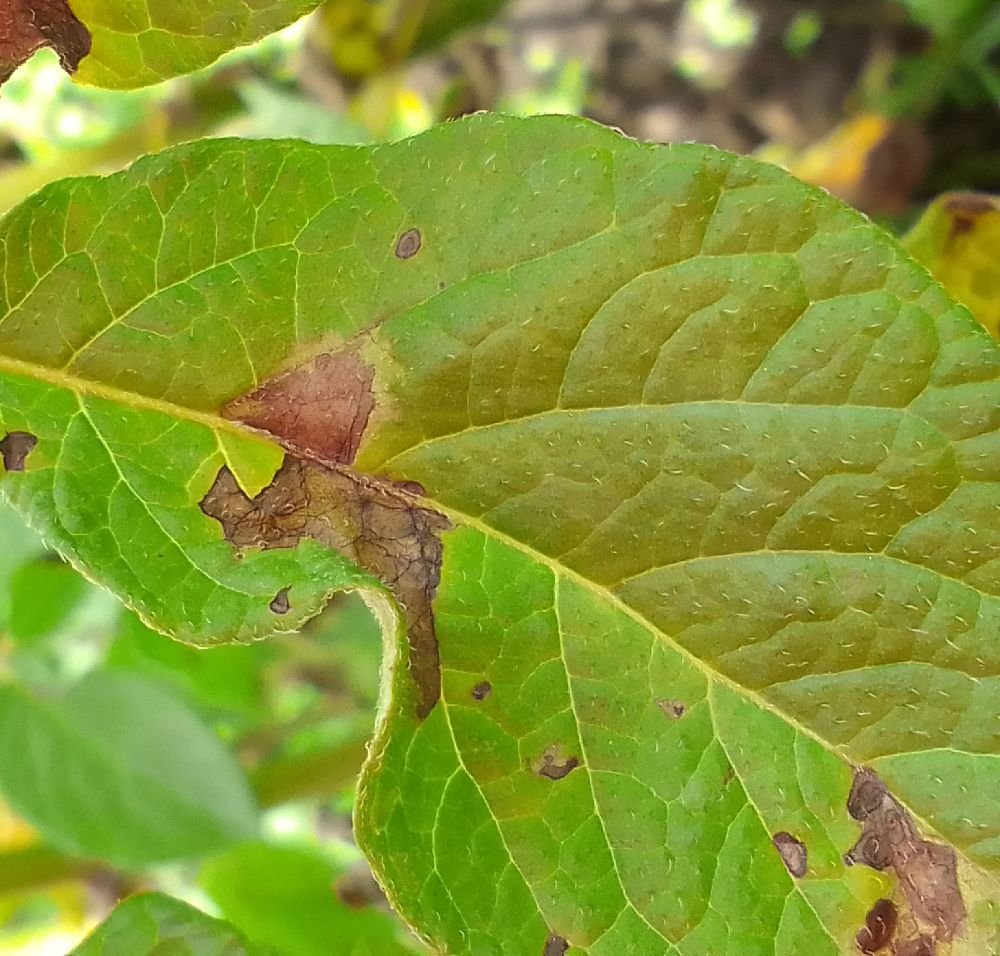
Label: Late blight